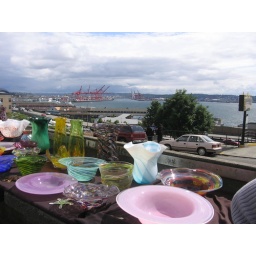
At the fish market in Seattle